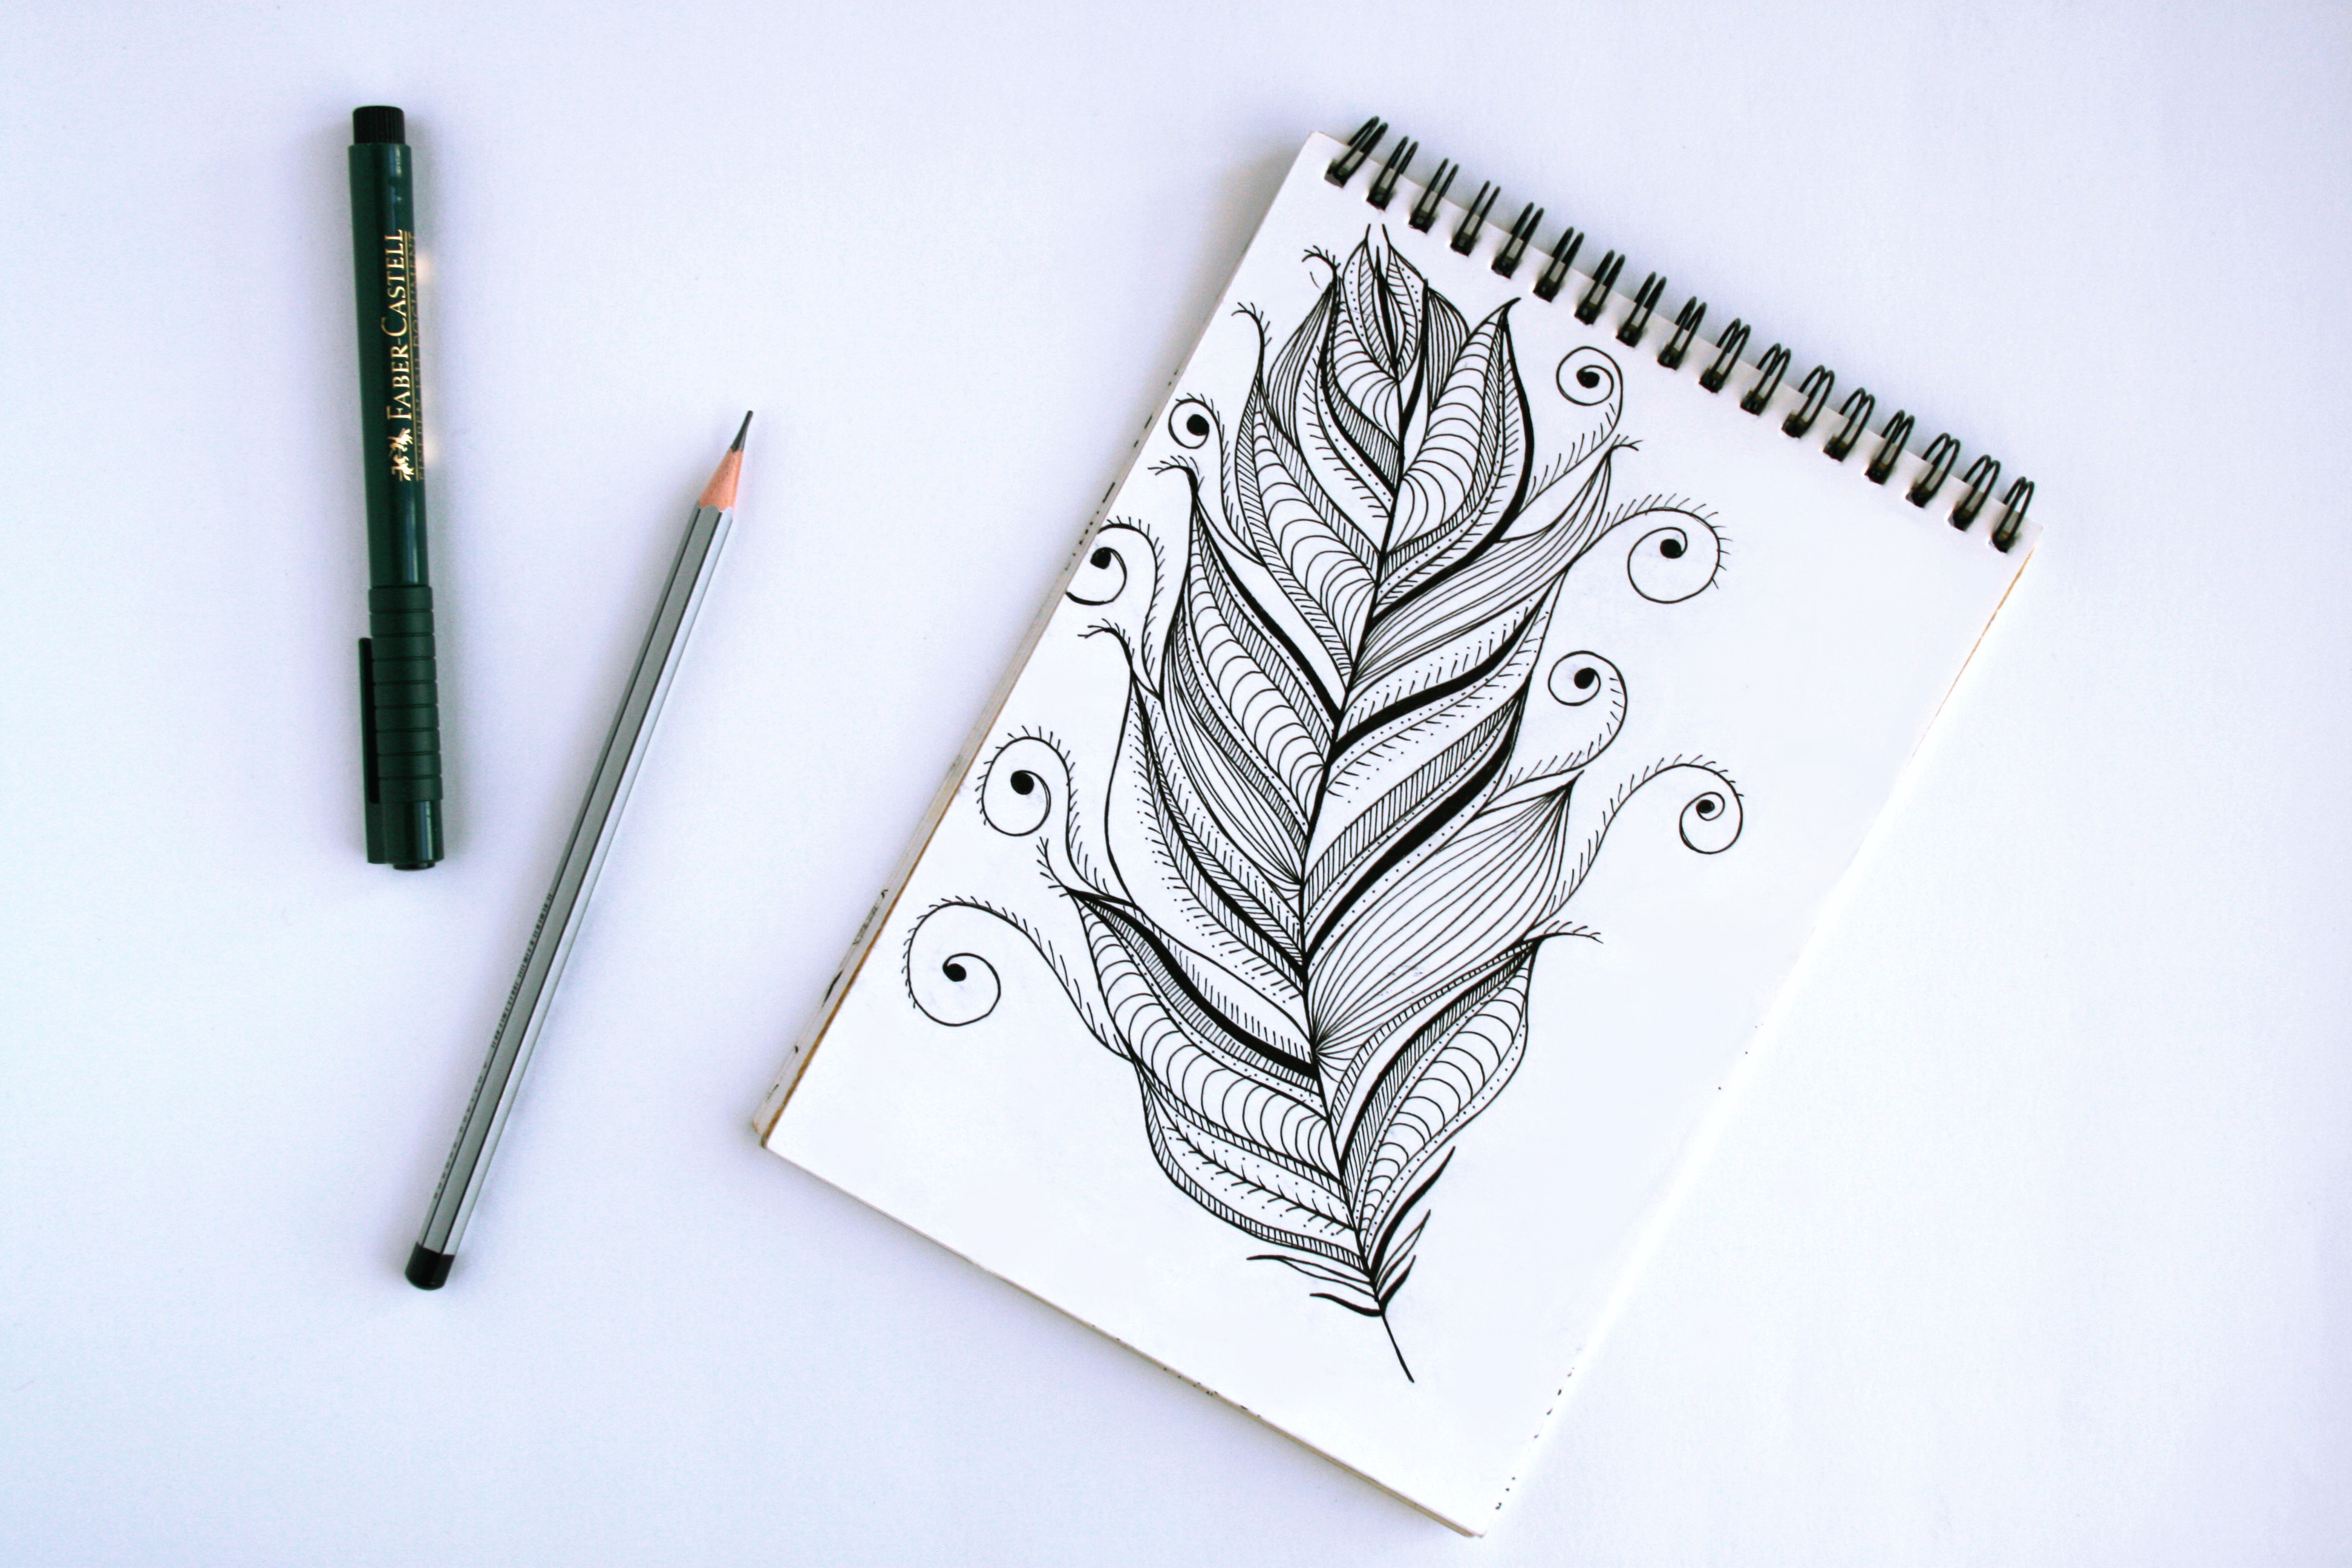
notebook, drawing, sketch, spiral, font, design, illustration, paper product, paper, logo, artwork